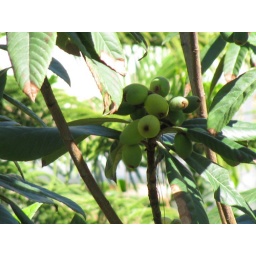
today i woke up sad, so i open the window above my bed looked outside and feel much better.